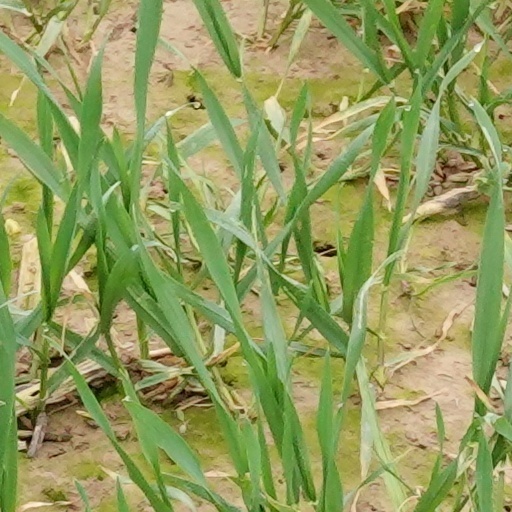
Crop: wheat